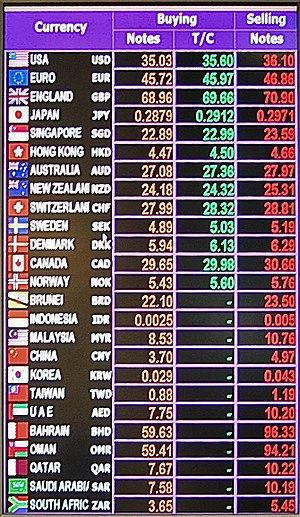
Le taux de change d'une devise est le coût de cette devise par rapport à une autre. On parle aussi de la « parité d'une monnaie ». Mais ce dernier mot constitue un faux-ami très gênant avec l'anglais « parity » qui indique une égalité absolue.